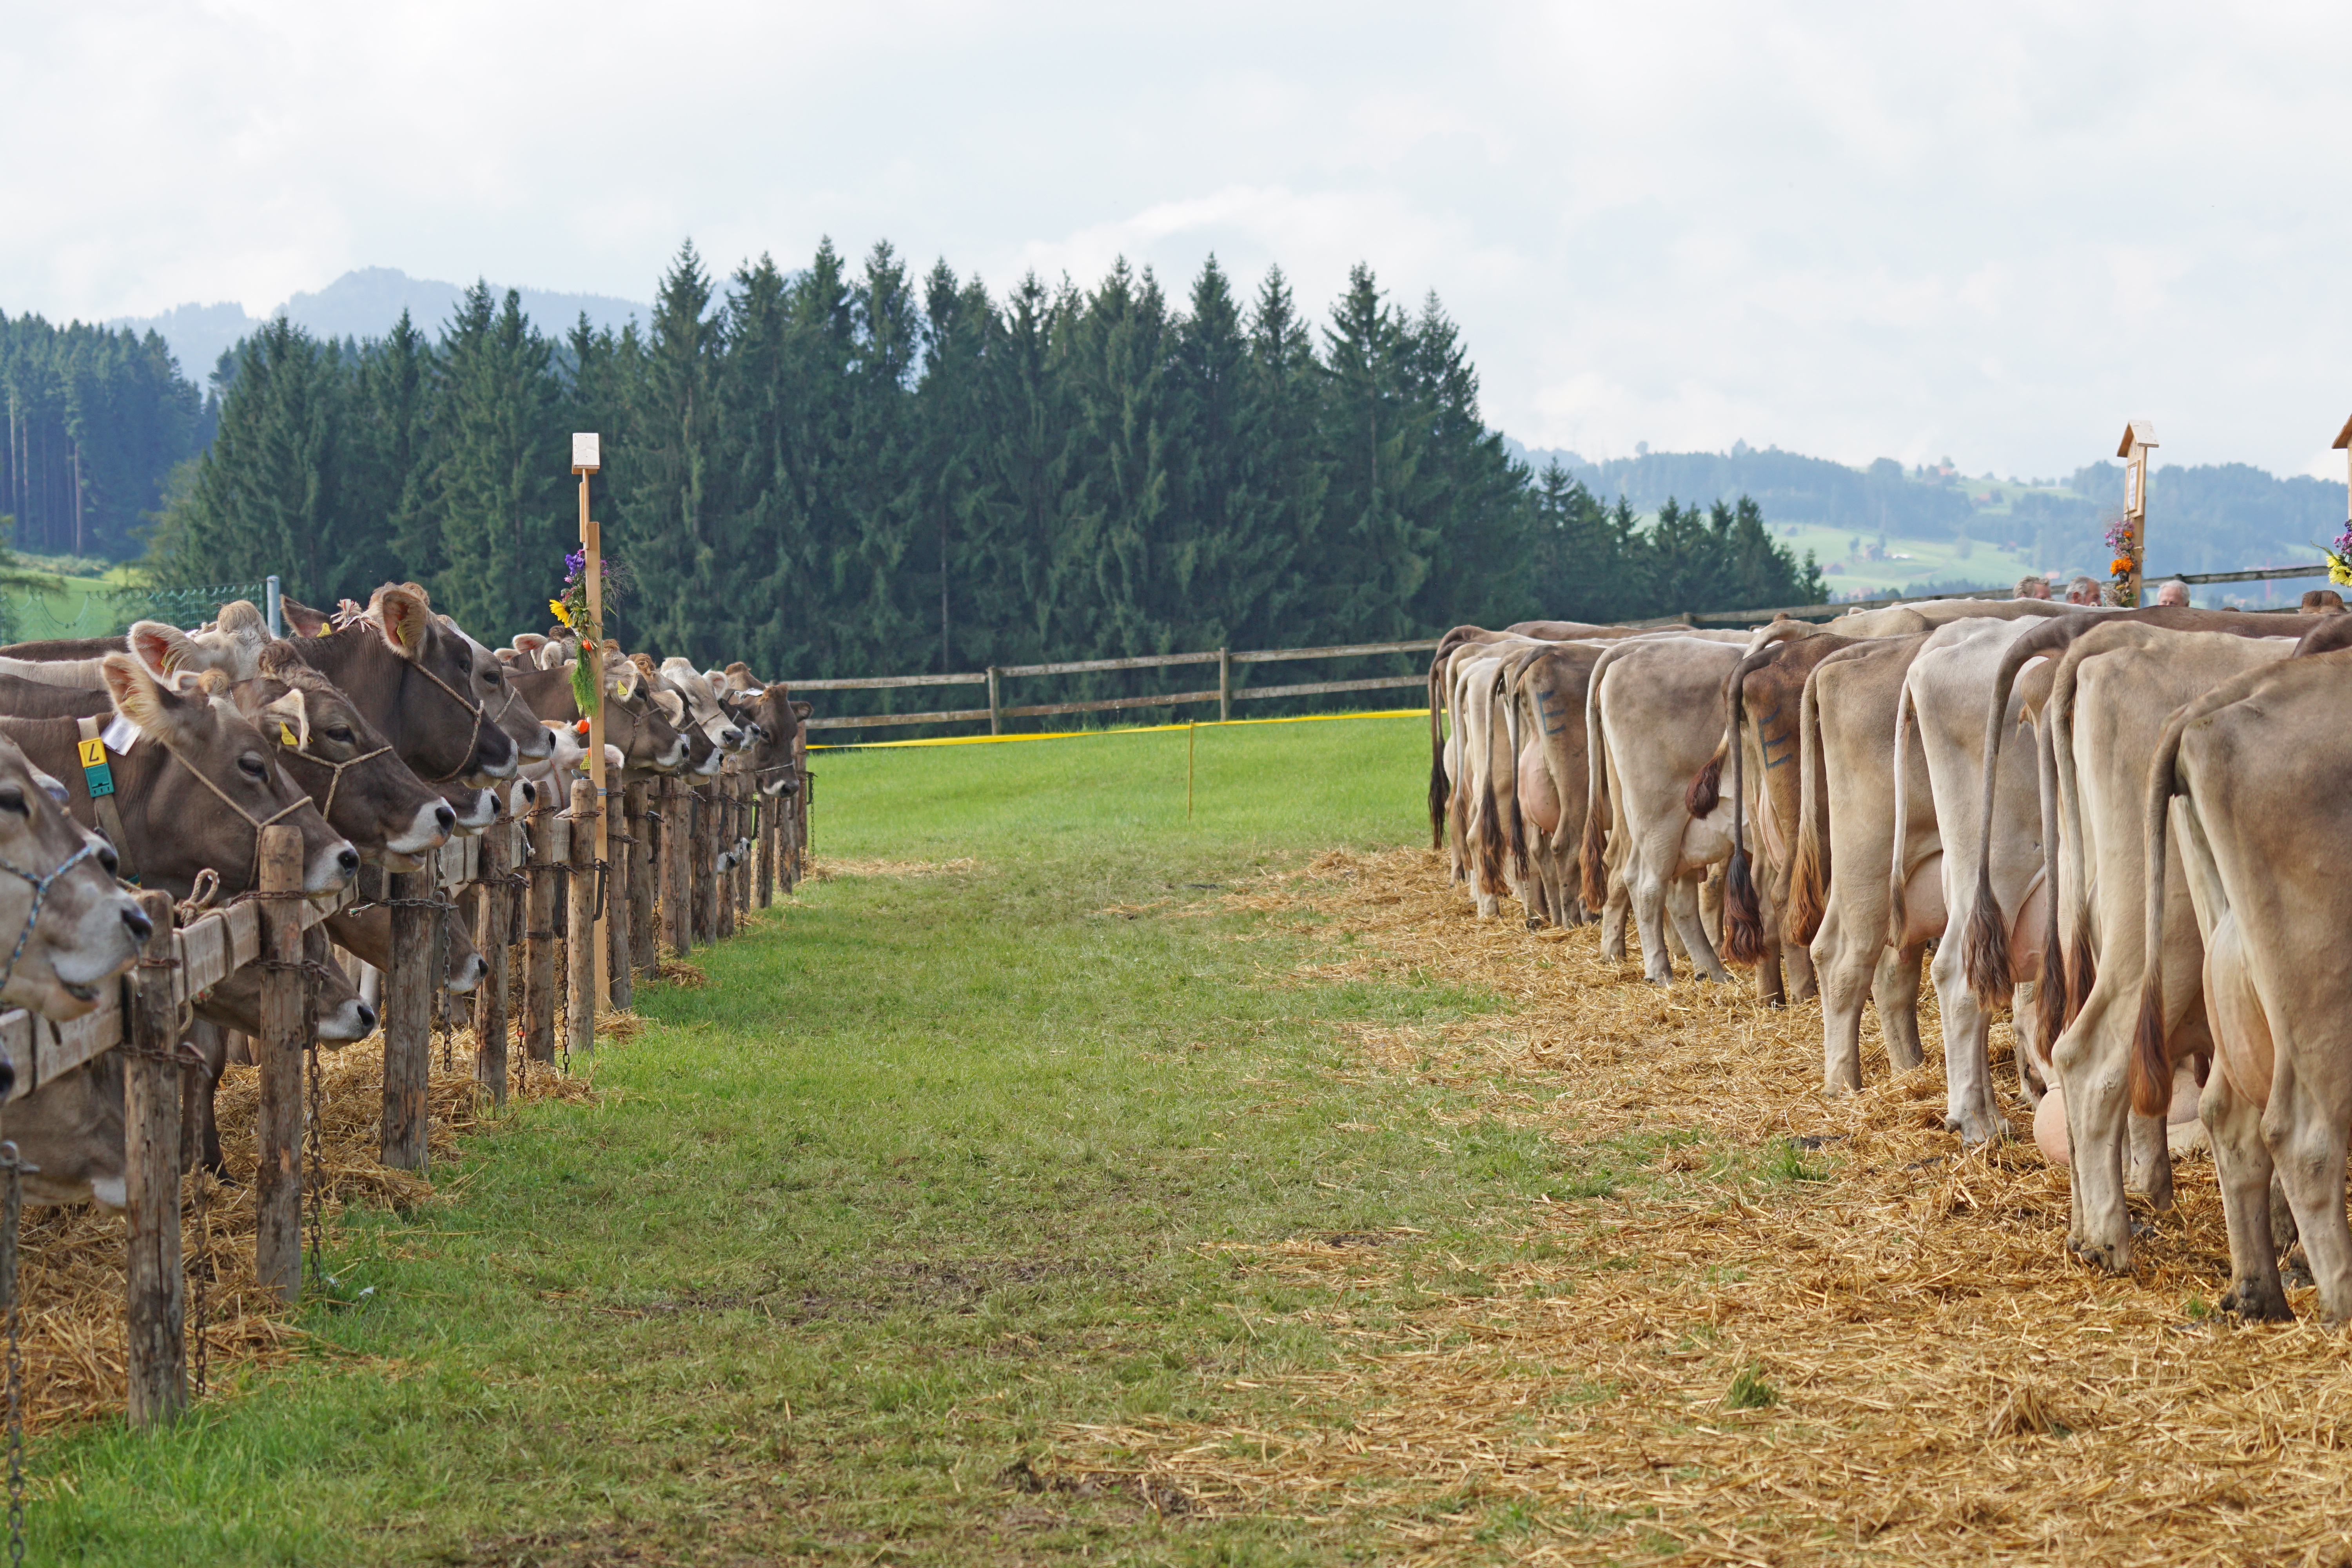
field, farm, stone, cow, herd, vehicle, pasture, grazing, livestock, ranch, agriculture, cows, switzerland, appenzell, appenzellerland, tradition, plough, ruminant, award, customs, rural area, cattle show, pack animal, cattle like mammal, horse like mammal